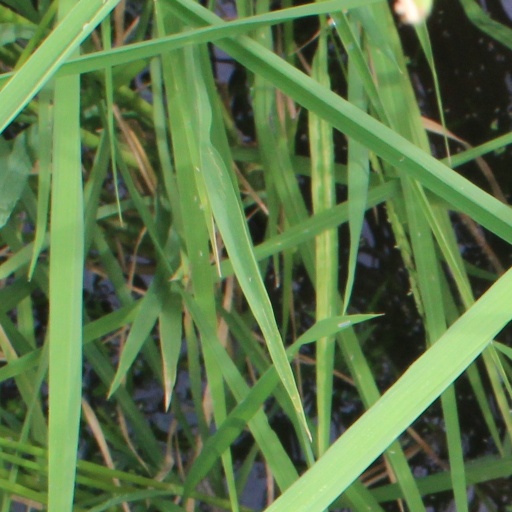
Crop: rice